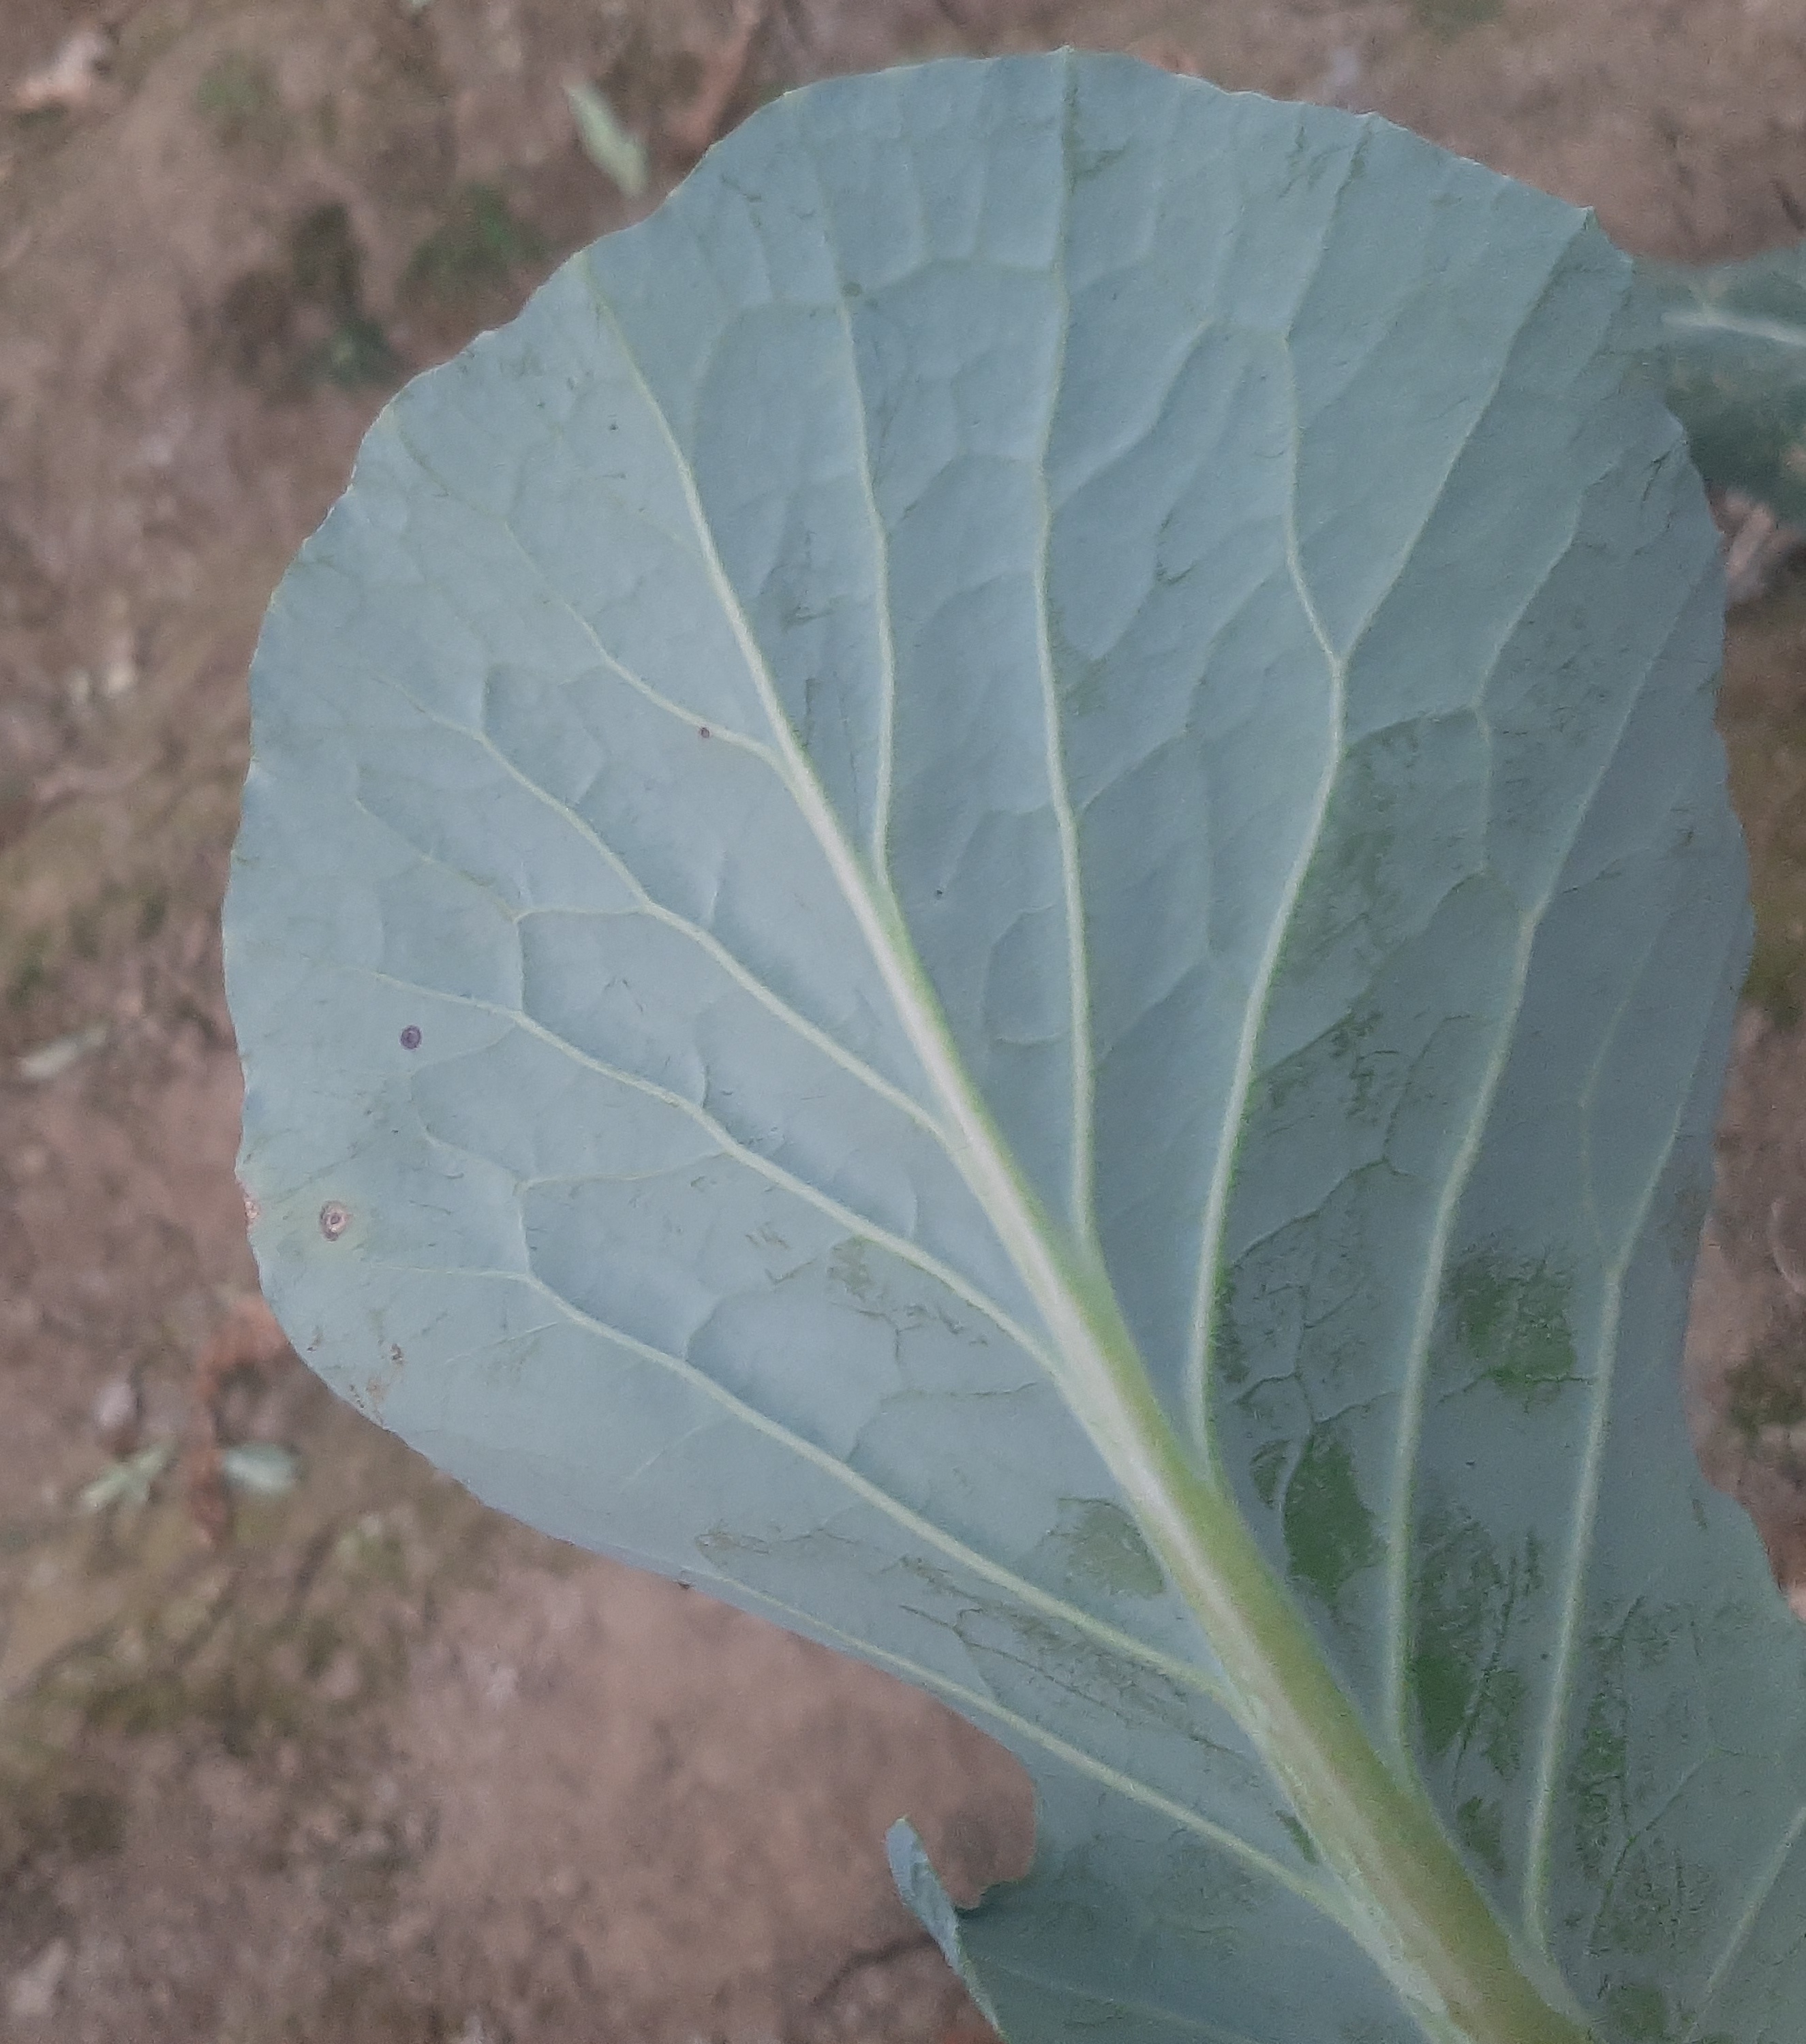
Label: No disease